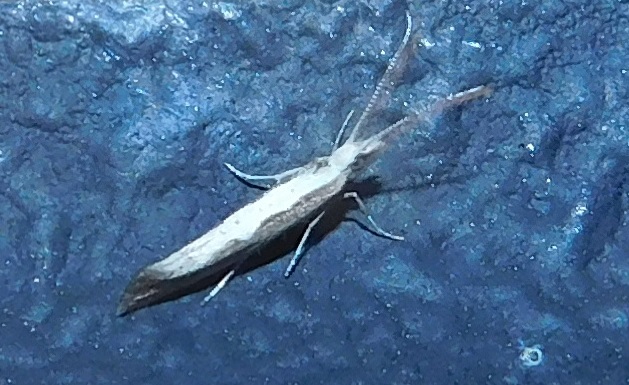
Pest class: diamondback_moth